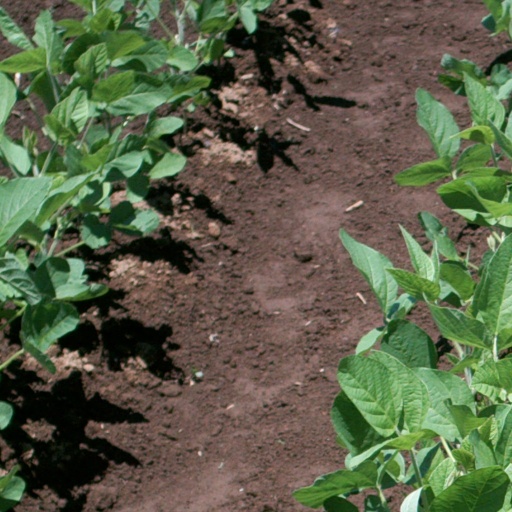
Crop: soybean